Nagapattinam Lok Sabha constituency

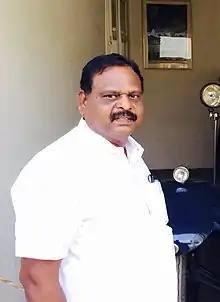
Dr. K. Gopal, elected Member of Parliament in 2014

In the 2004 Indian general election campaign, water shortages were a major concern in Nagapattinam. By the time, the area had experienced drought since 2001, with ground water levels decreasing. CPI supported DMK candidate A.K.S. Vijayan, the Nagapattinam District Secretary of DMK. A.K.S. Vijayan retained the seat, defeating the AIADMK candidate P.J. Archunan, Janata Dal (United) candidate S.G.M. Ramesh and eight others.